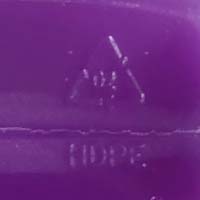
Plastic recycling code class: 2_high_density_polyethylene_PE-HD